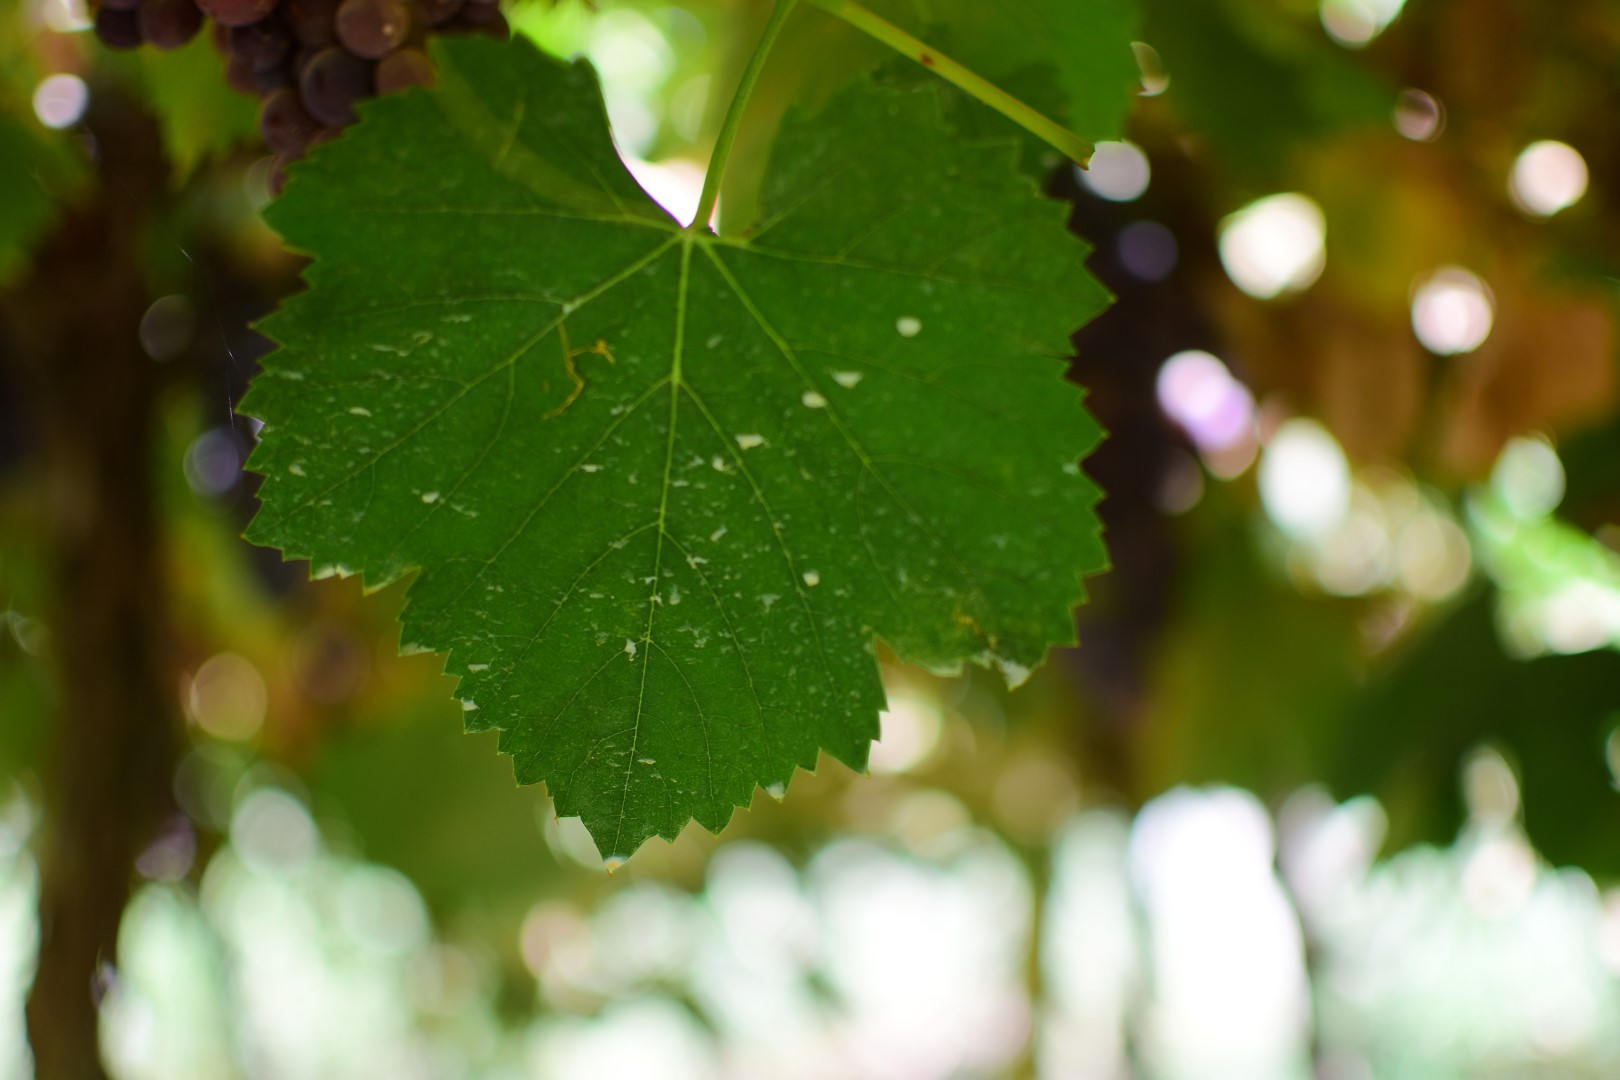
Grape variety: Frinsi